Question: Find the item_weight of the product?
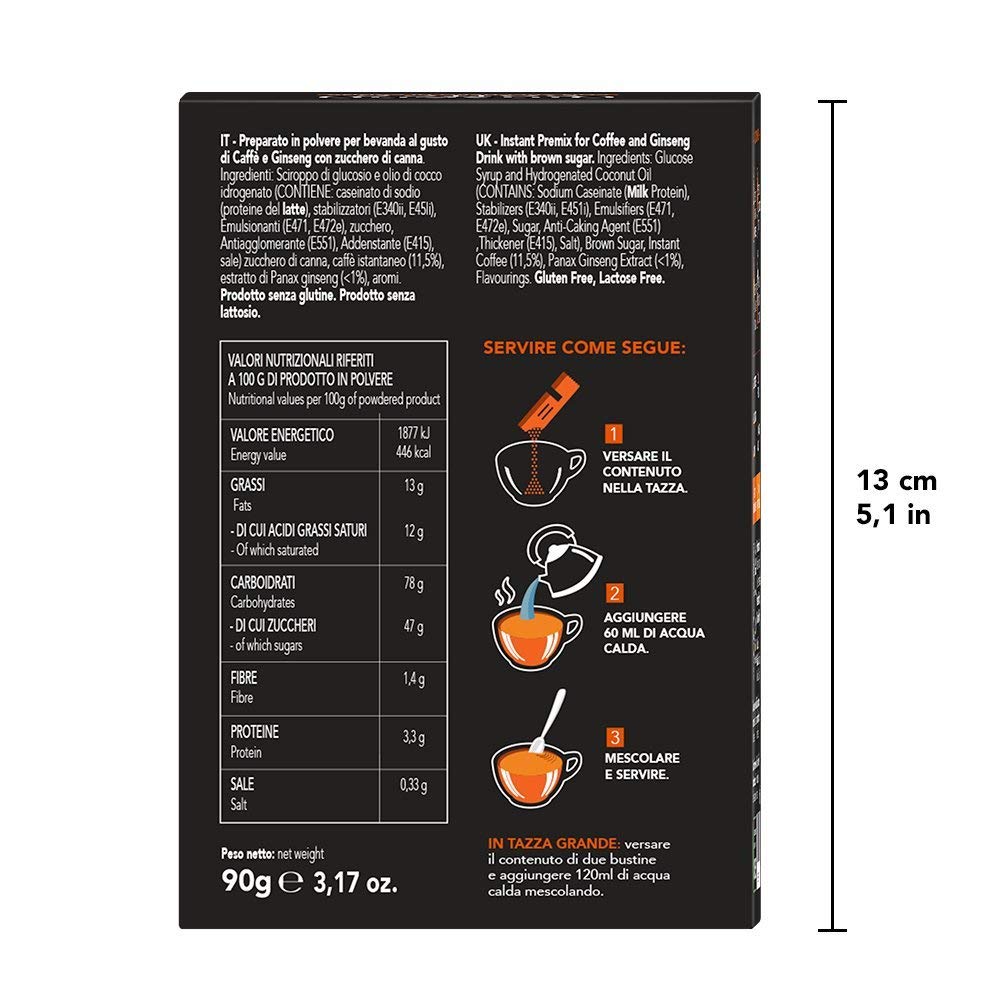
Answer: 3.3 gram